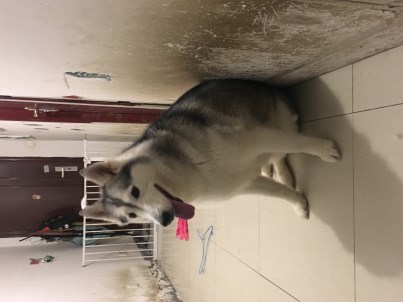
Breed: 1160-n000003-Siberian_husky